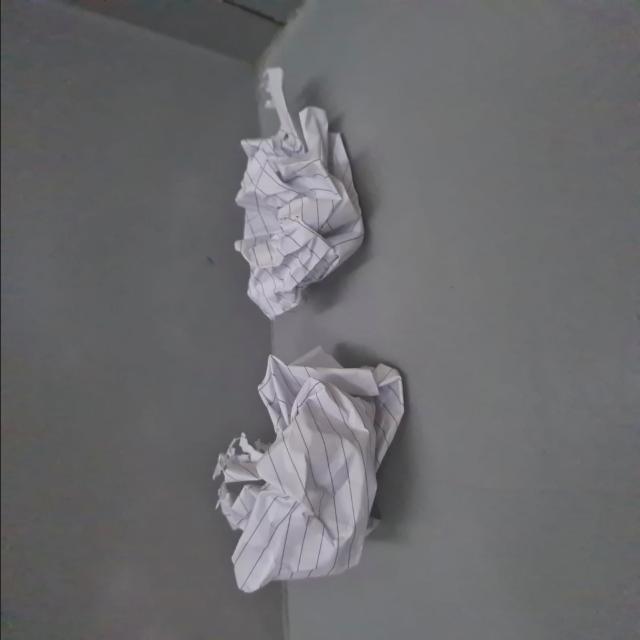
Label: tissues